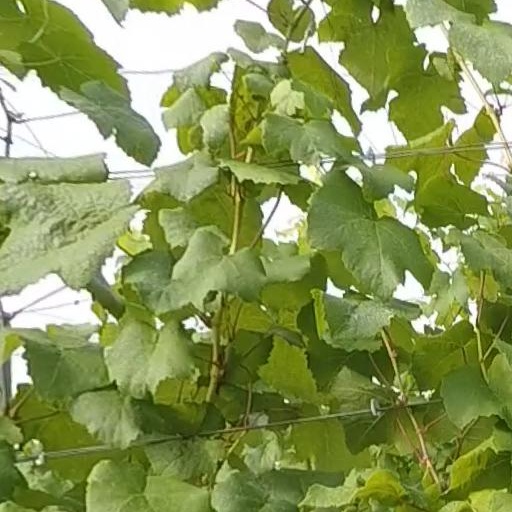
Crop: grape